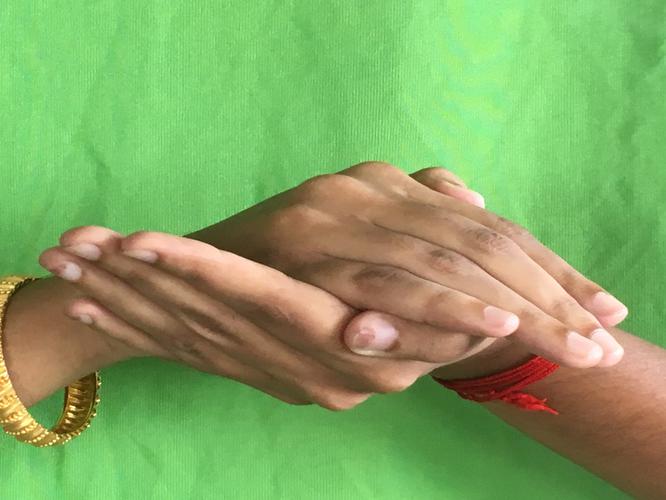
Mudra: Samputa
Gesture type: double_hand